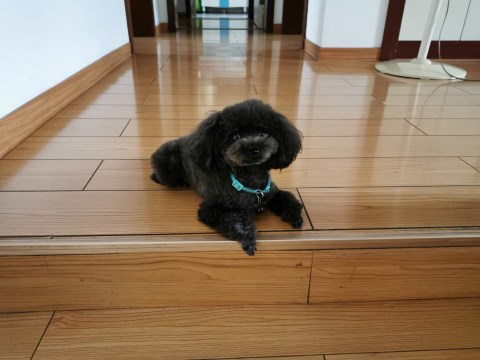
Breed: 2925-n000114-toy_poodle